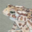
Label: frog